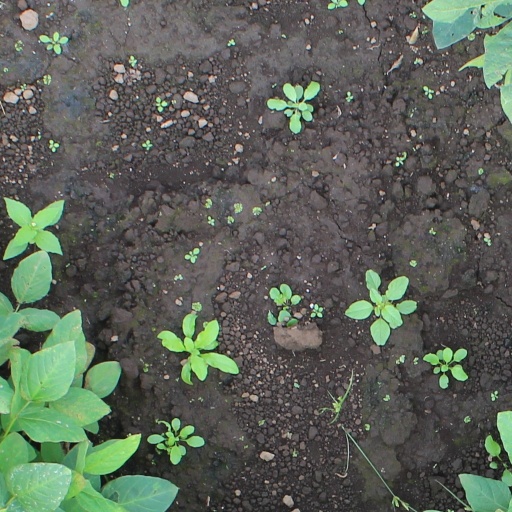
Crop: soybean